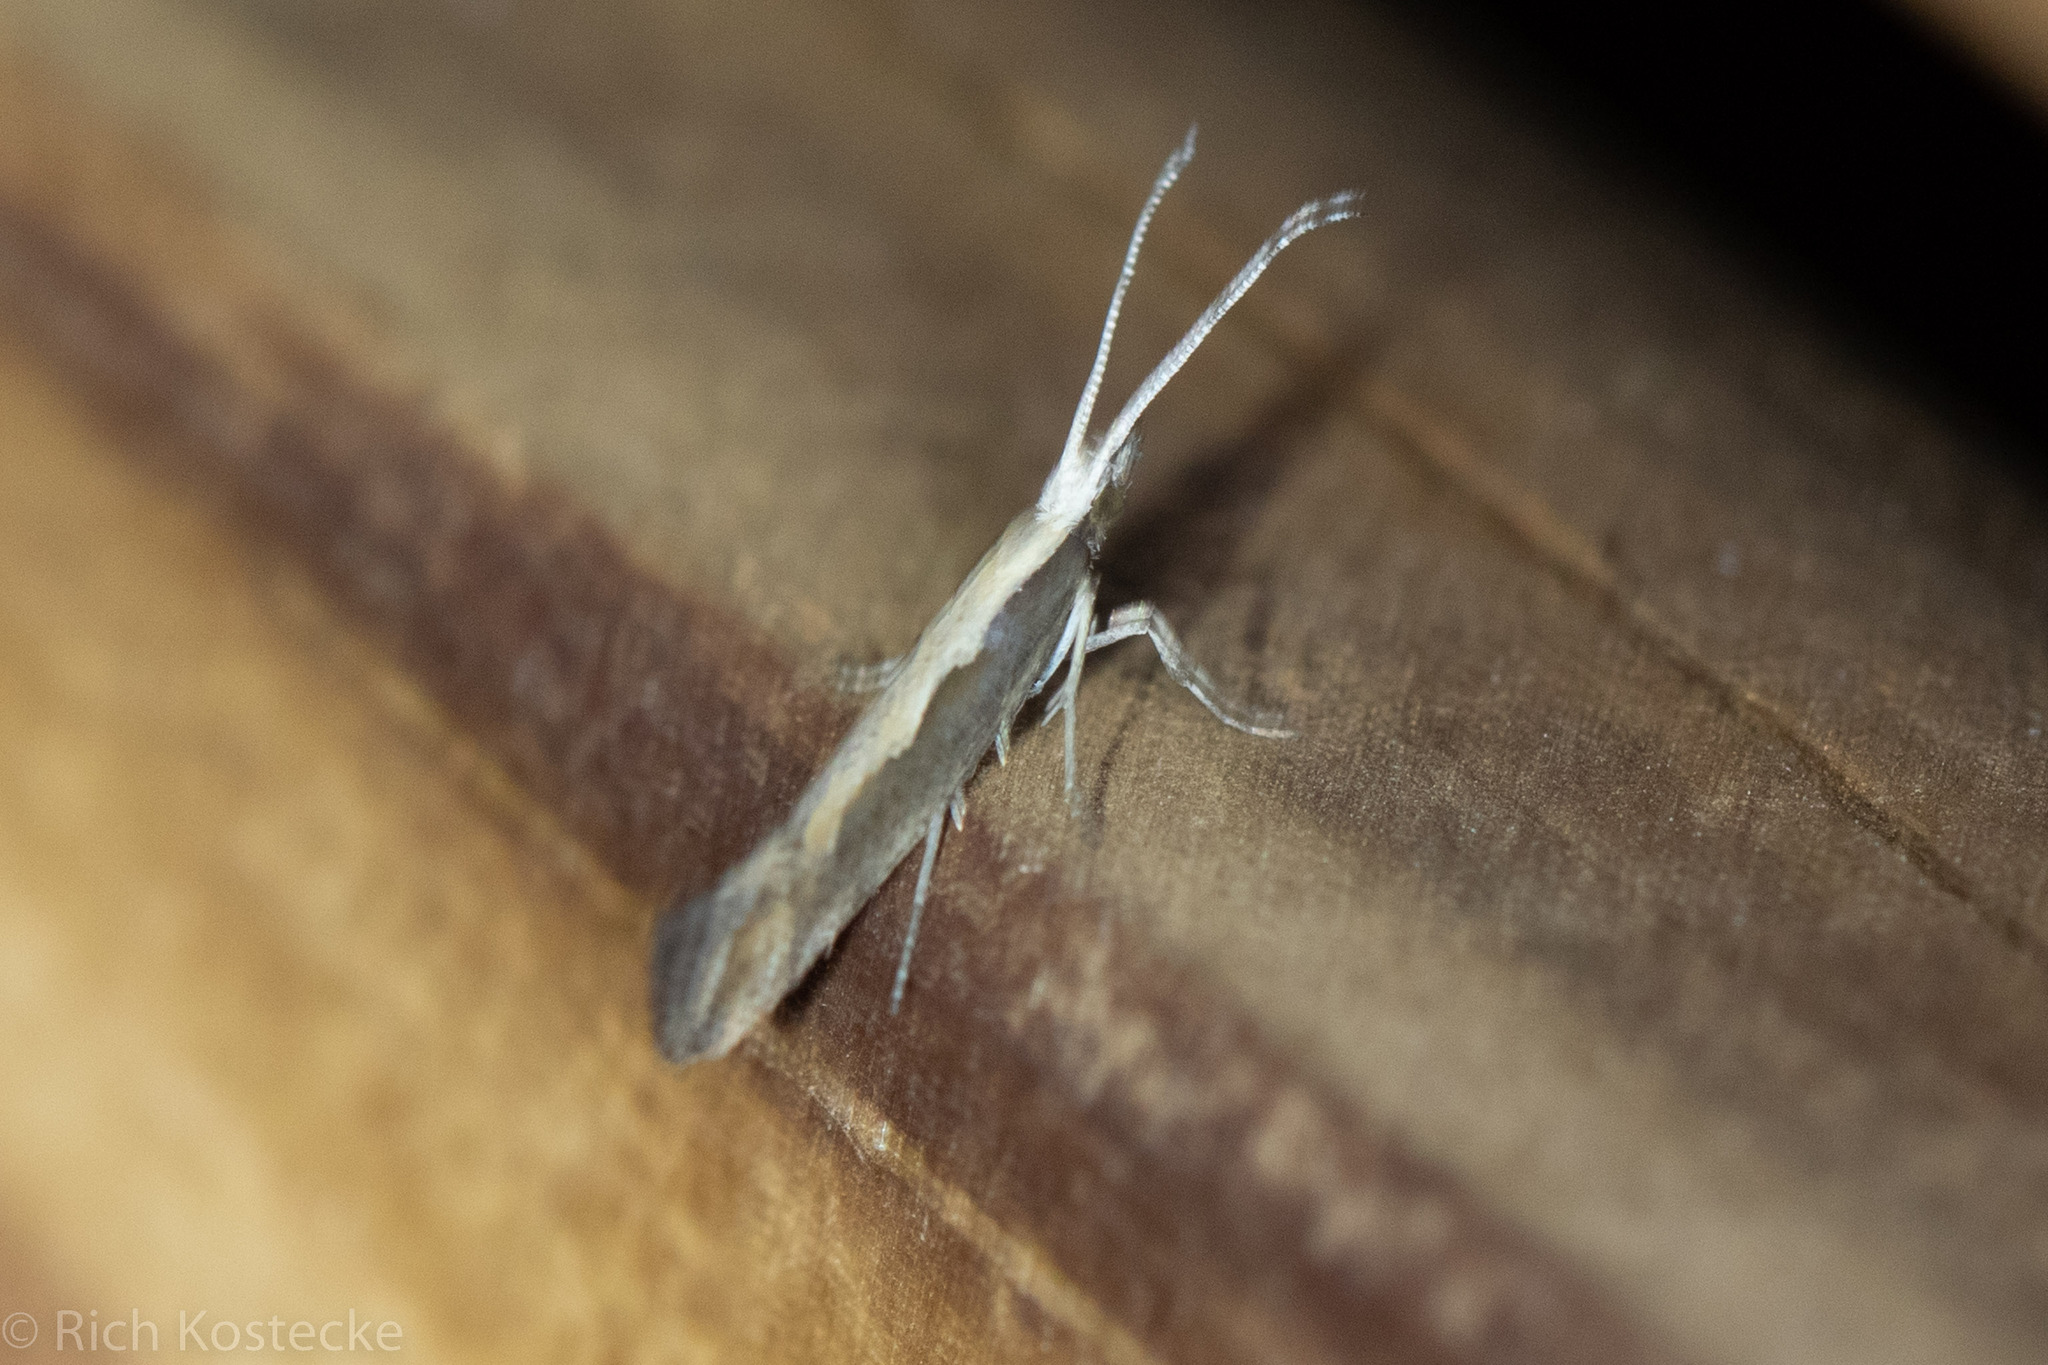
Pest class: diamondback_moth